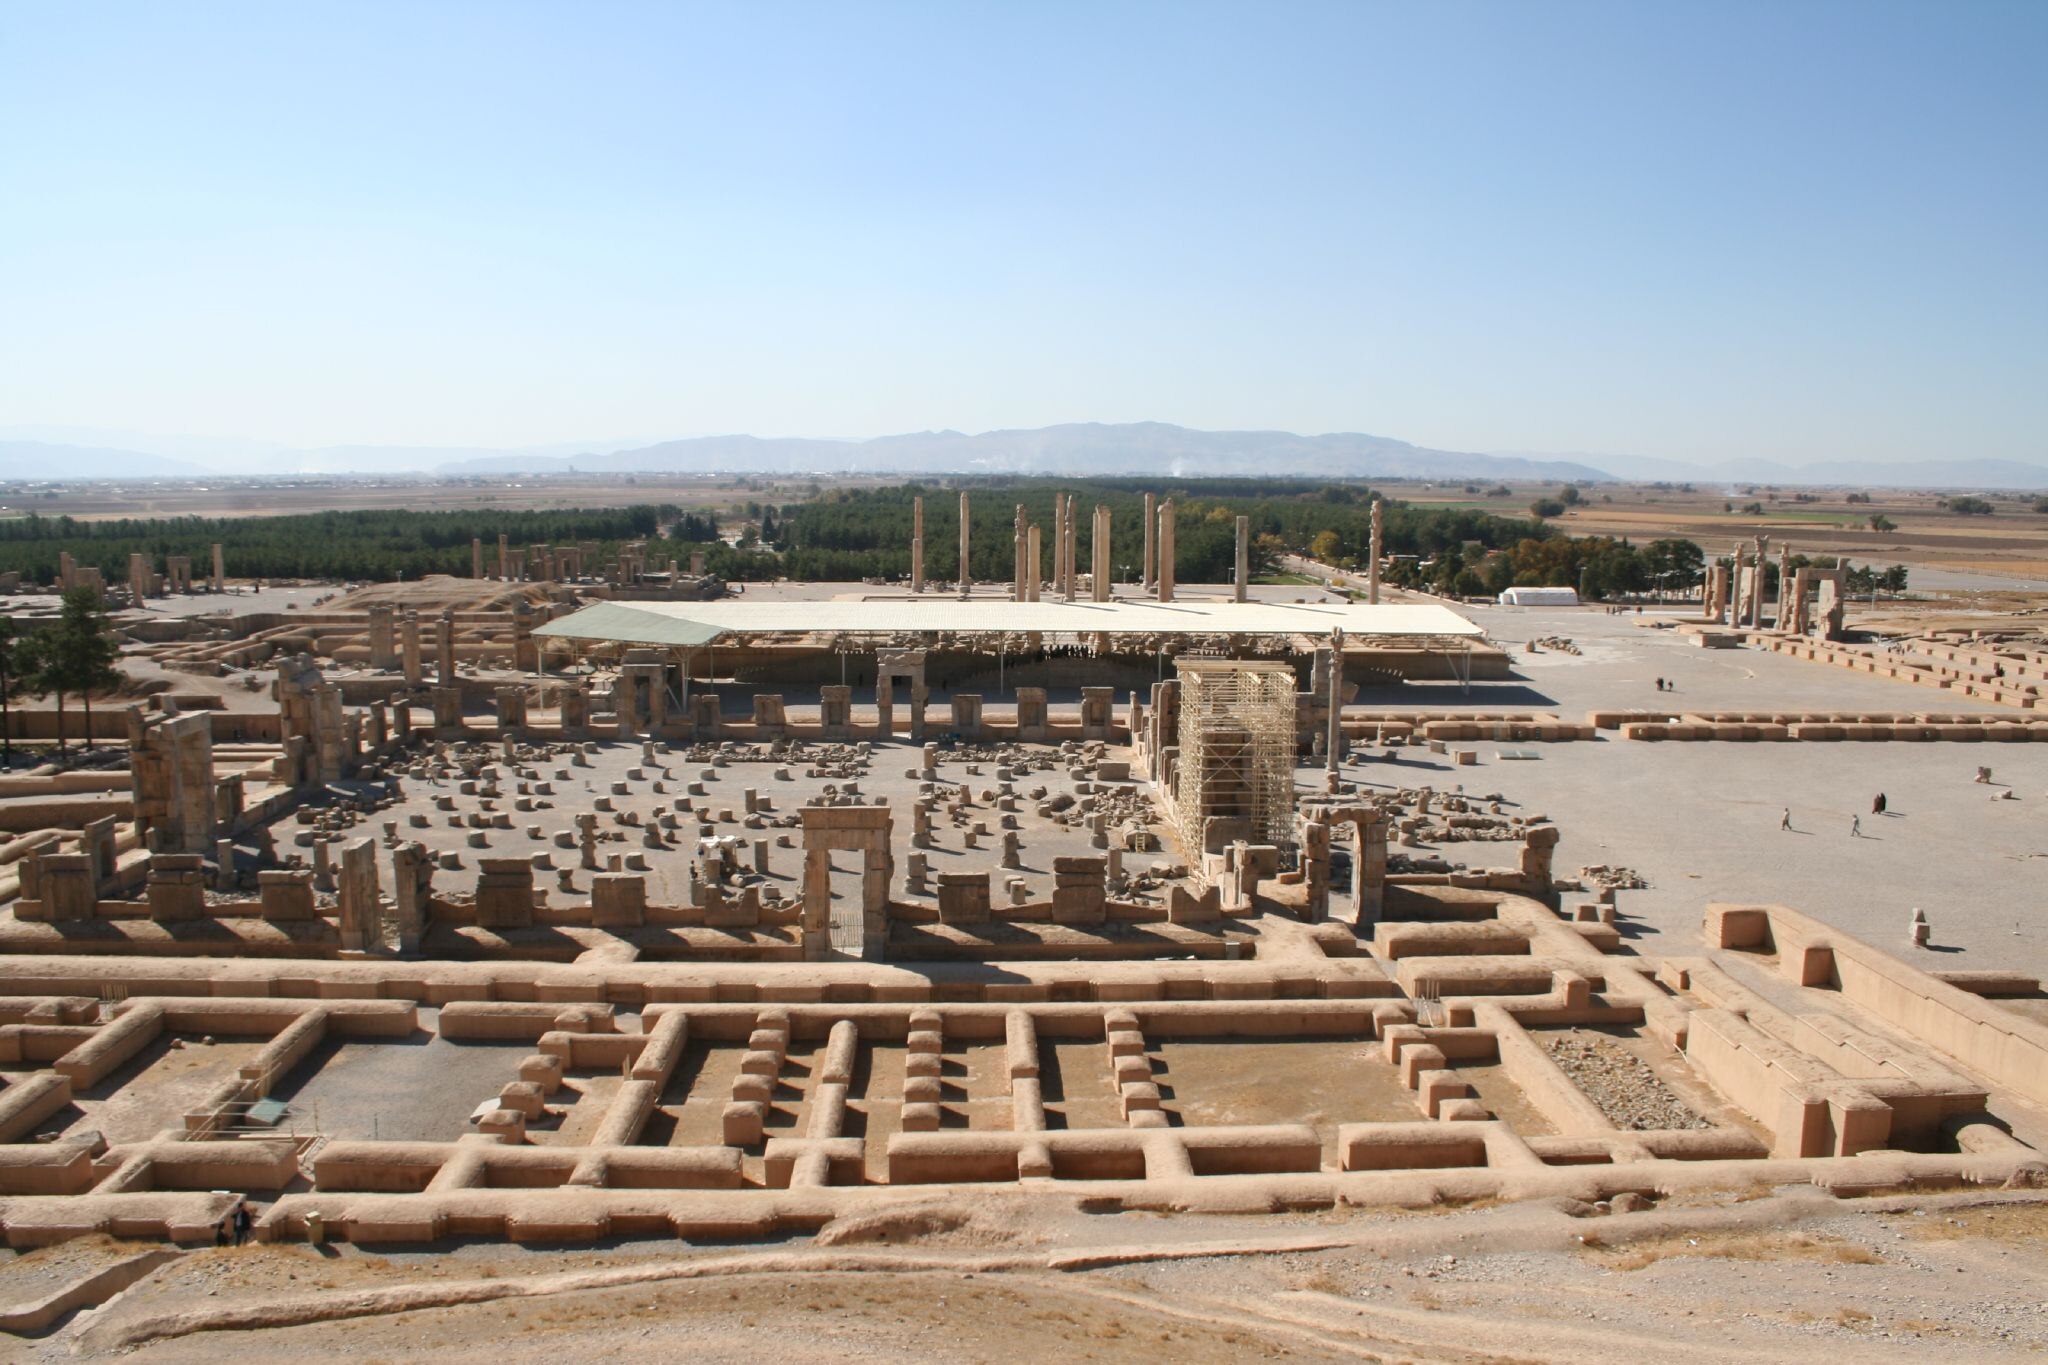
Title: Iran IMG 9980 (316579785)
Description: IMG_9980
Date: 2006-11-17 10:30
Categories: Flickr images missing SDC inception, Flickr images reviewed by FlickreviewR 2, 2006 in Persepolis, General views of Persepolis